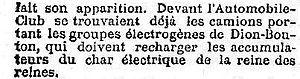
Détail de l'article. http://gallica.bnf.fr/ark:/12148/bpt6k782997f/f2.image.langFR page 2, 1ère colonne.
La Mi-Carême à Paris, longtemps appelée également Fête des Blanchisseuses, est de facto au moins depuis le XVIIIᵉ siècle la fête des femmes de Paris dans le cadre du très féminin Carnaval de Paris.